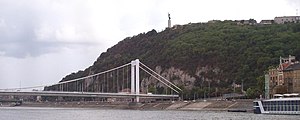
Slaget om Budapest
Gellért højen i dag
Slaget om Budapest omhandler kampe om Budapest i perioden fra 7. november 1944 til 13. februar 1945 mellem Den Røde Hær og ungarske tropper.